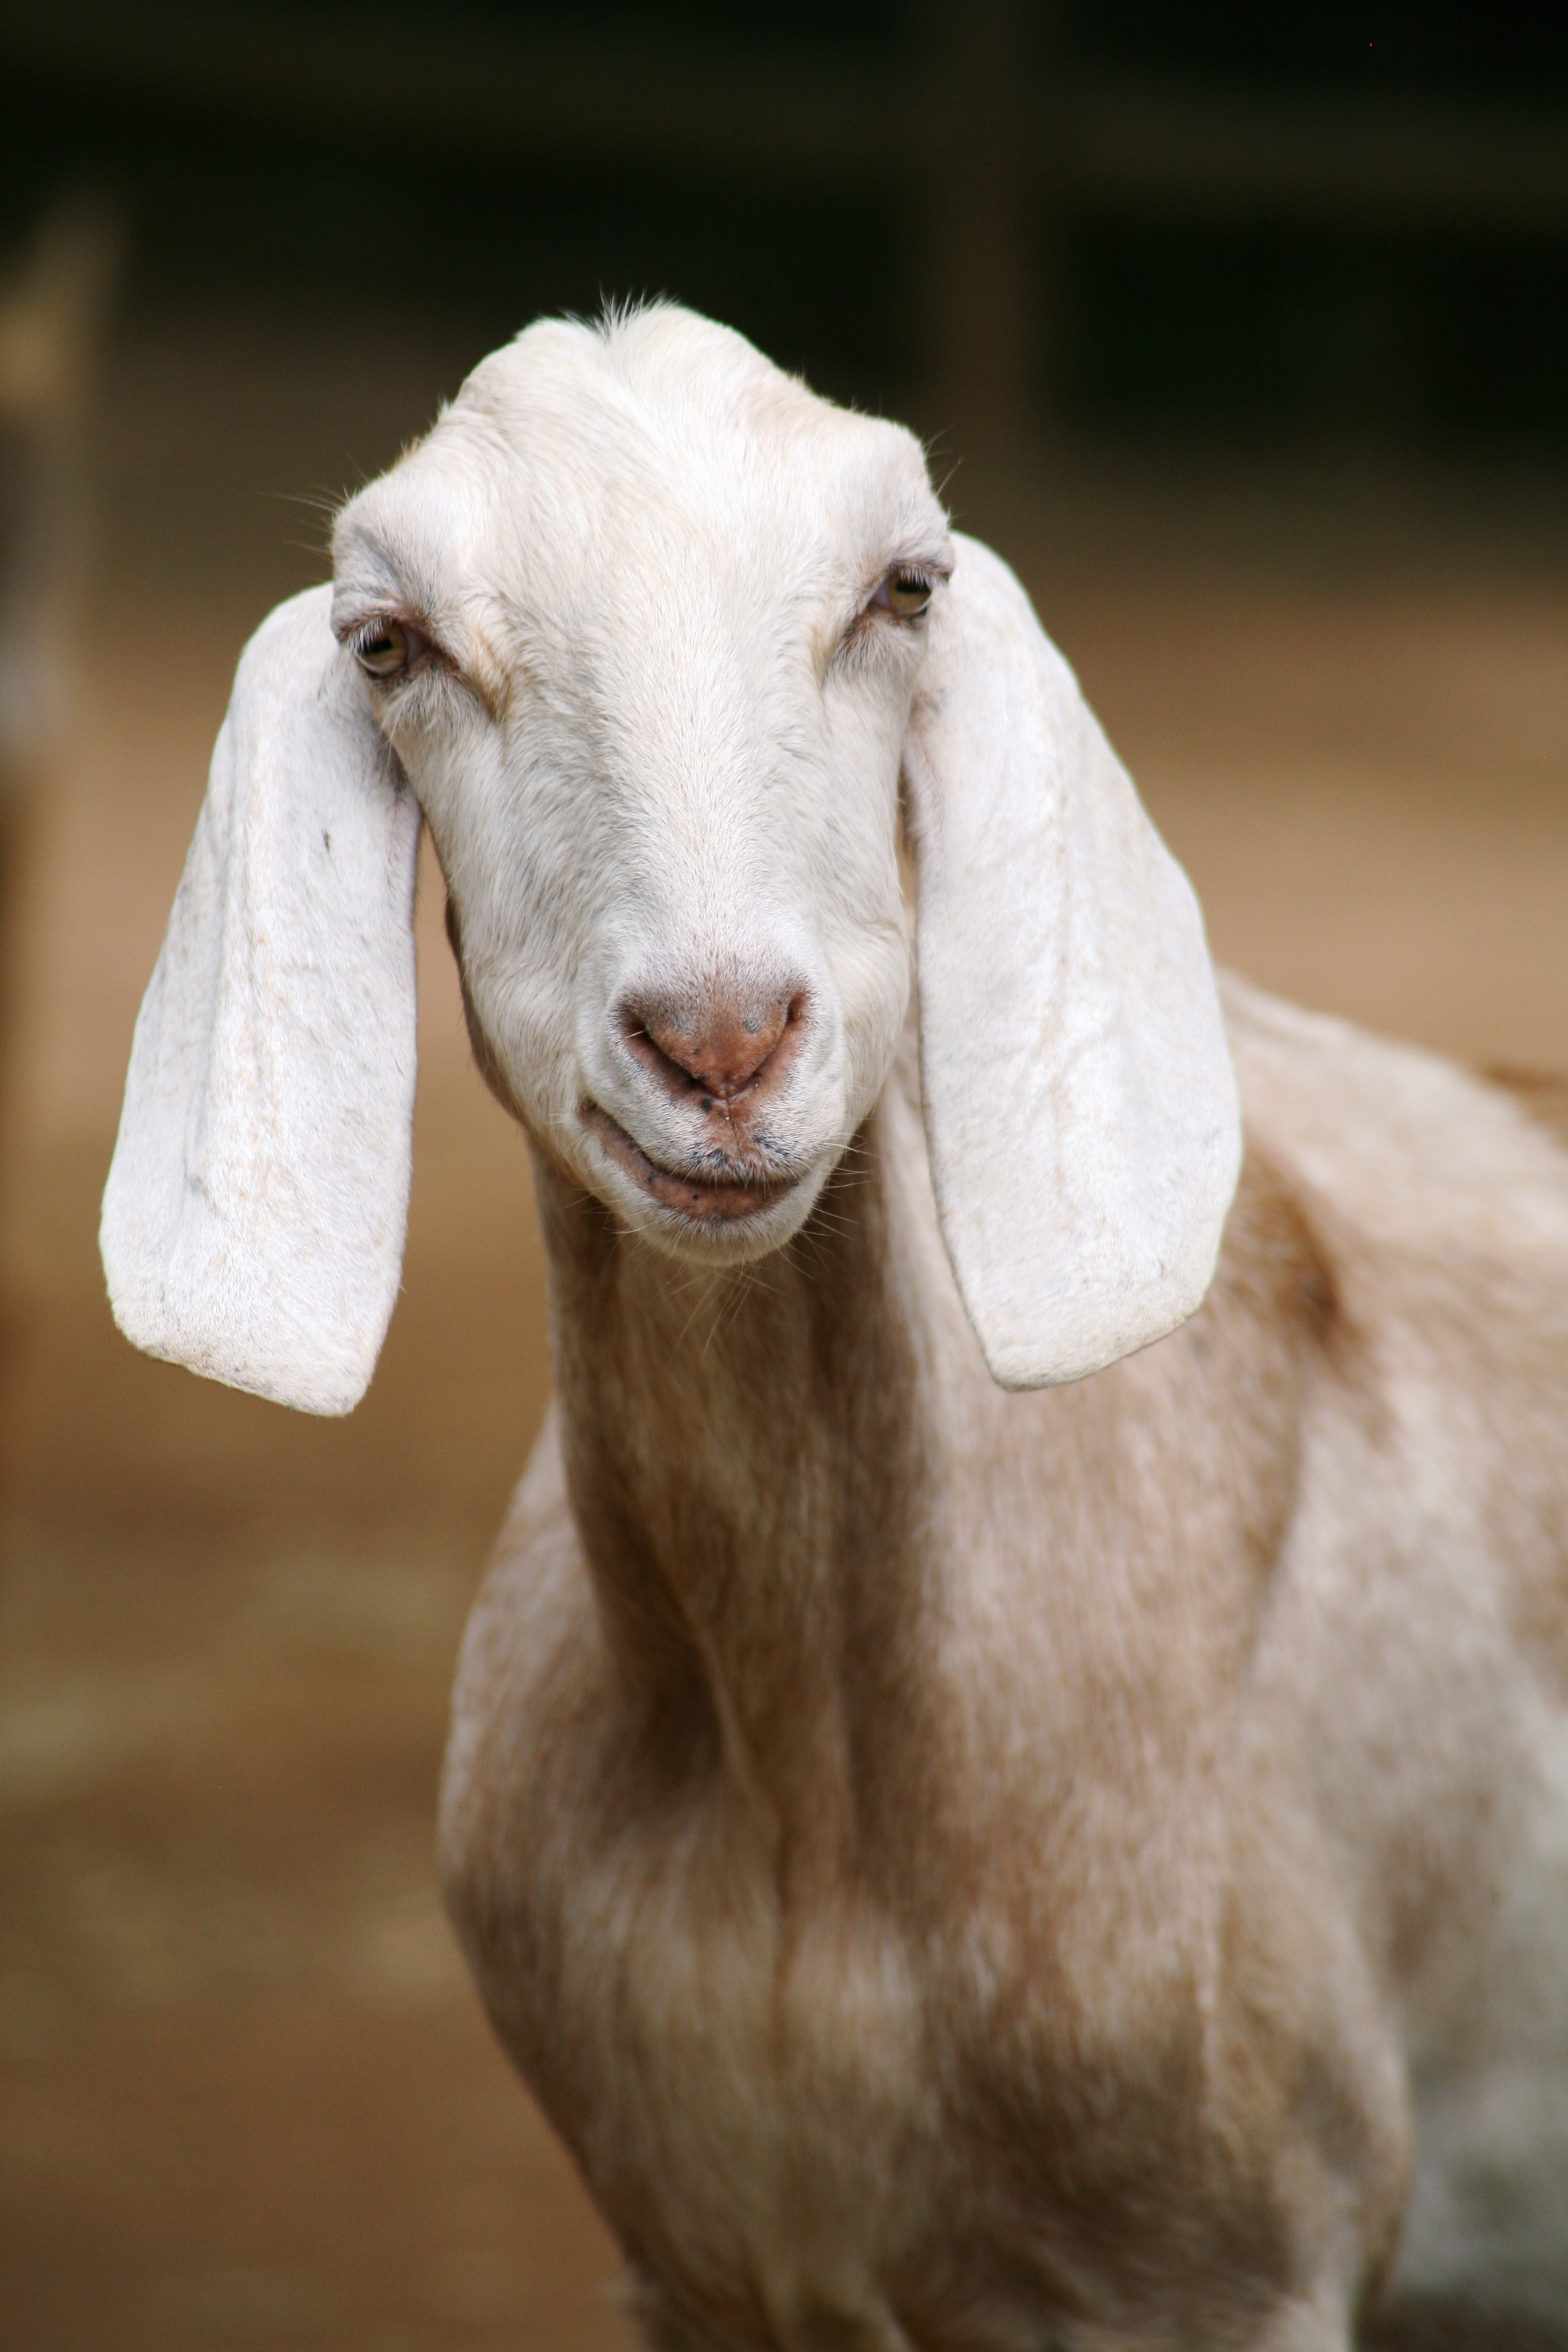
animal, goat, sheep, mammal, fauna, domestic animal, close up, goats, vertebrate, sheeps, cow goat family